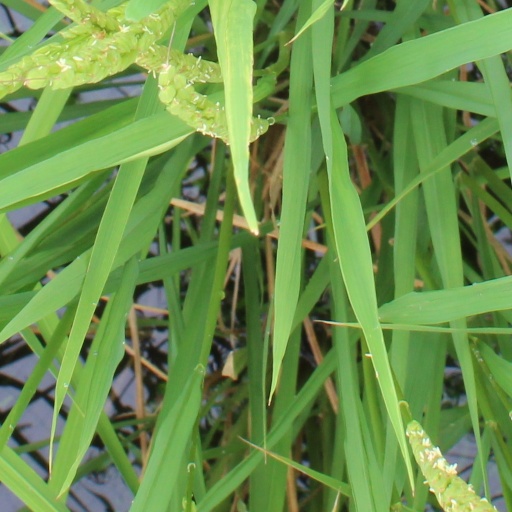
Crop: rice